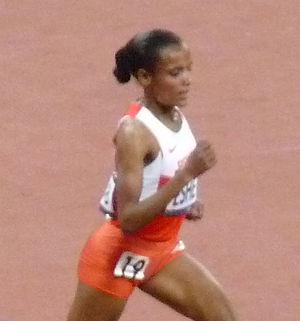
Shitaye Eshete Habtegebrel est une athlète éthiopienne naturalisée bahreïnie, spécialiste des courses de fond.